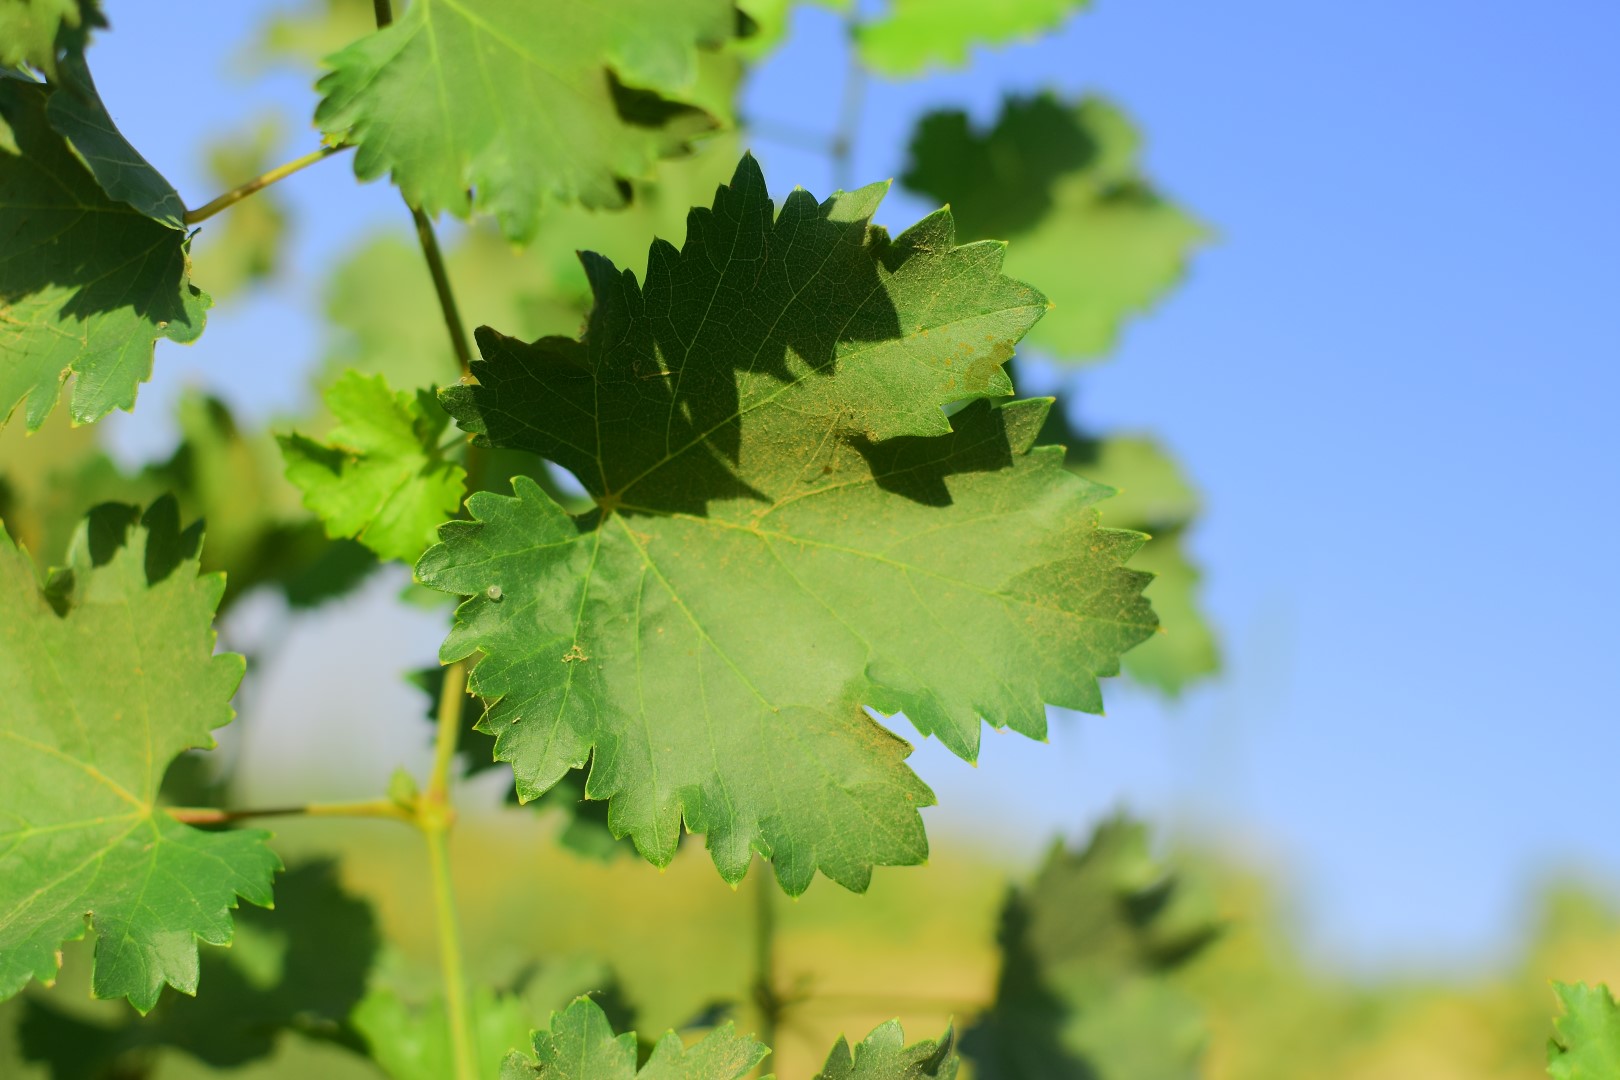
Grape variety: Deas Al-Annz